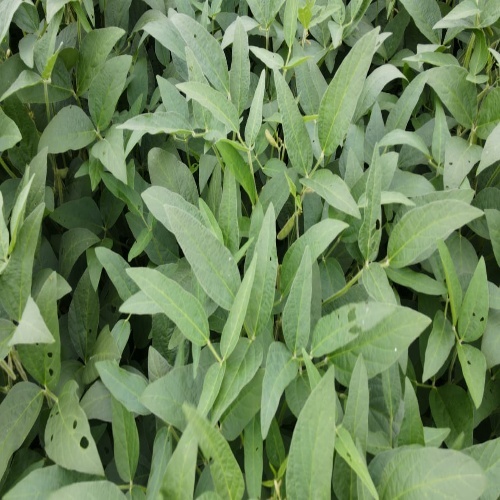
Label: Diabrotica_speciosa